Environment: real
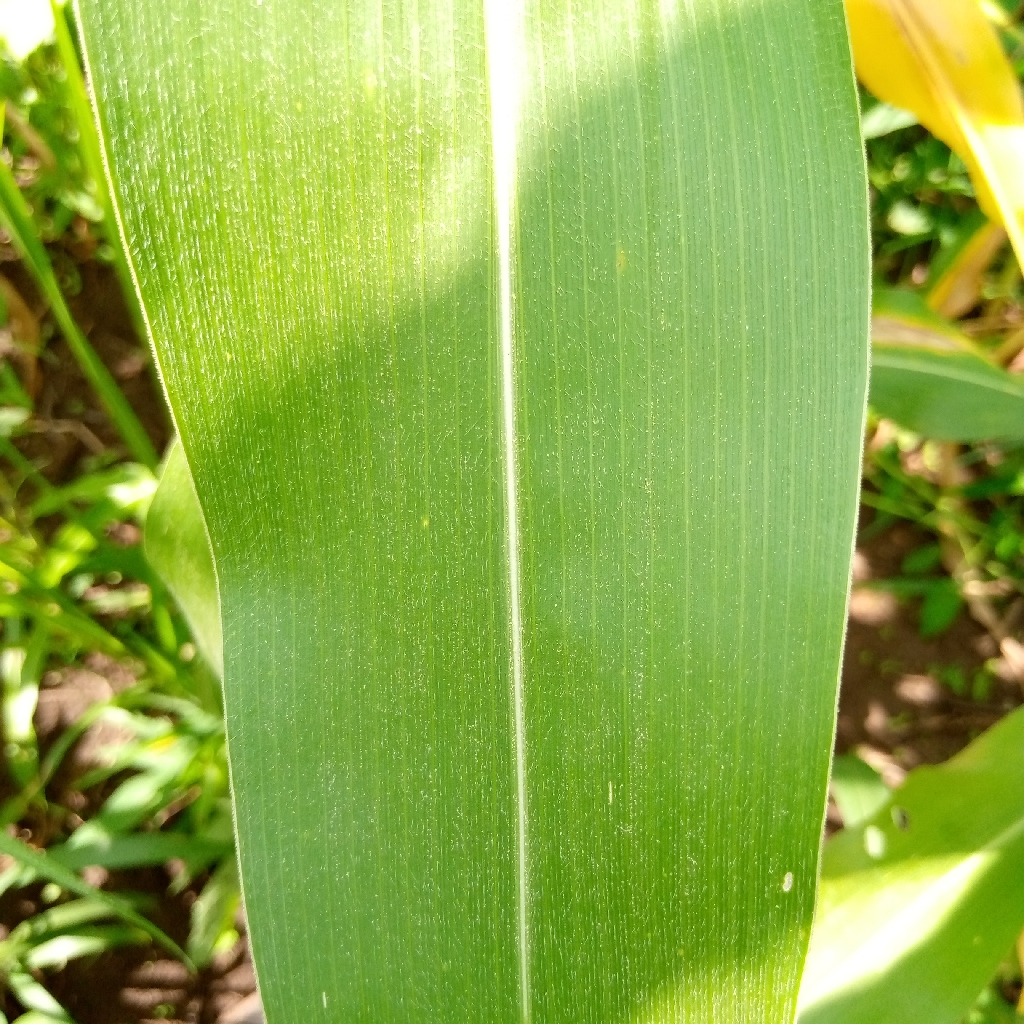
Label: healthy